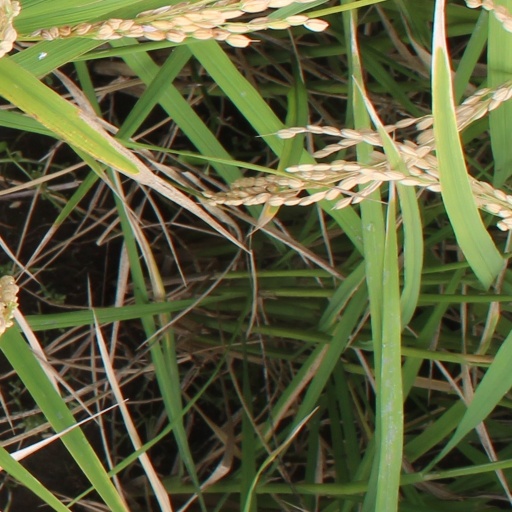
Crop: rice